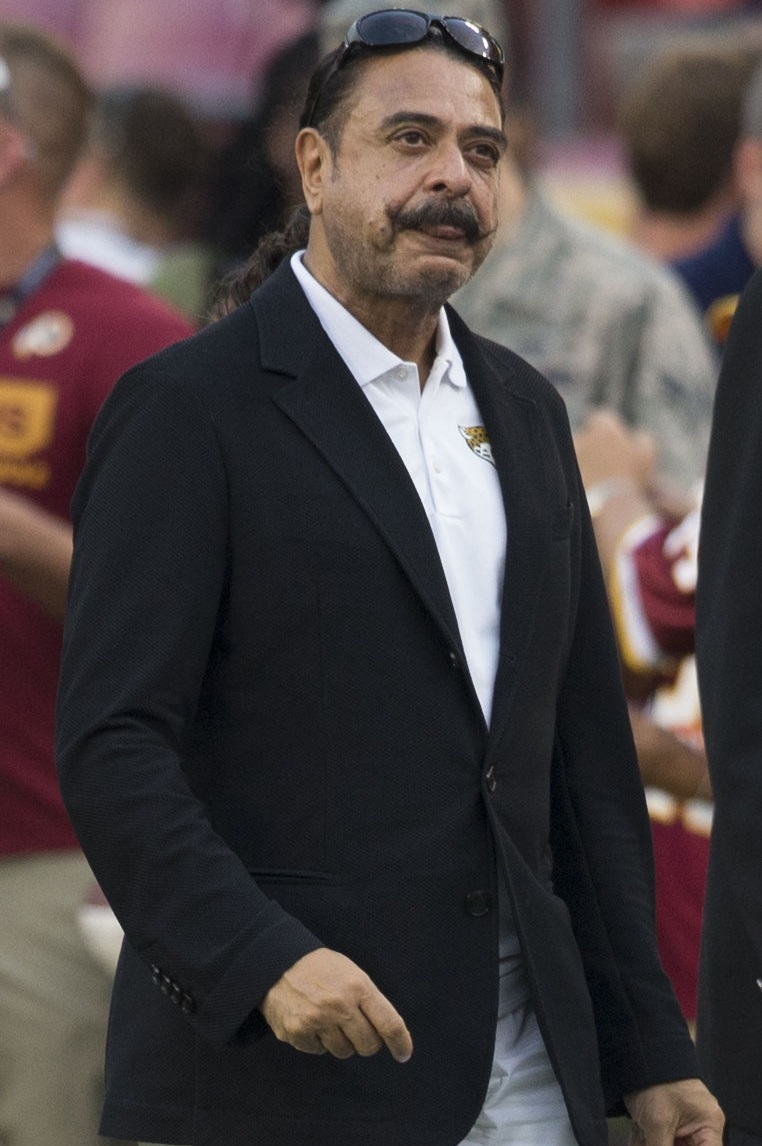
ชาฮีด ข่าน

| name = ชาฮีด ข่าน
| image = Shahid Khan 2015.jpg
| caption = ข่านใน ค.ศ. 2015
| birth_name = ชาฮีด ราฟิก ข่าน
| birth_place = ลาฮอร์ รัฐปัญจาบ ประเทศปากีสถานในเครือจักรภพ
| nationality = อเมริกัน
| alma_mater = University of Illinois at Urbana–Champaign (BS)
| net_worth = 9 พันล้านดอลลาร์สหรัฐ (พฤศจิกายน 2021)
| children = 2 (หนึ่งในนั้นคือTony Khan|โทนี ข่าน)
ชาฮีด ราฟิก ข่าน (lang-ur|; เกิด 18 กรกฎาคม ค.ศ. 1950) "Shahid Khan: From Pakistan to pro-football", "60 Minutes" profile of Khan (aired October 28, 2012) เป็นมหาเศรษฐี นักธุรกิจ และผู้ประกอบการกีฬาชาวปากีสถาน-อเมริกัน เขาเป็นเจ้าของ Flex-N-Gate|เฟล็กซ์-เอ็น-เกต บริษัทรถยนต์อเมริกัน เขายังเป็นเจ้าของJacksonville Jaguars|แจ็กสันวิลล์จากัวส์ในเนชันแนลฟุตบอลลีก (NFL) และสโมสรฟุตบอลฟูลัมในพรีเมียร์ลีก และยังเป็นเจ้าของร่วมของออลอีลิตเรสต์ลิง (AEW) ร่วมกับTony Khan|โทนี ข่าน ลูกชายของเขา
ข่านได้ปรากฏตัวบนปกหน้าของนิตยสาร "ฟอบส์" ใน ค.ศ. 2012 ในฐานะที่เขาเป็นตัวแทนของAmerican Dream|อเมริกันดรีมSolomon, Brian (5 September 2012) Shahid Khan: The New Face Of The NFL And The American Dream Forbes ณ เดือนพฤศจิกายน ค.ศ. 2021 ข่านมีทรัพย์สินส่วนบุคคลอยู่ที่ 9 พันล้านดอลลาร์ ใน ค.ศ. 2021 เขาอยู่อันดับที่ 94 ของชาวอเมริกันที่ร่ำรวยที่สุดจากการจัดอันดับของฟอบส์ 400 และอยู่อันดับที่ 291 ของบุคคลที่ร่ำรวยที่สุดในโลก ข่านเป็นเจ้าของกิจการรถยนต์ที่ร่ำรวยเป็นอันดับที่ 2 รองจาก Georg F. W. Schaeffler ซึ่งมีทรัพย์สิน 12 พันล้านดอลลาร์ ข่านยังเป็นชาวปากีสถานที่ร่ำรวยที่สุด
== ชีวิตช่วงต้นและการศึกษา ==
ข่านเกิดที่ลาฮอร์ในปากีสถาน โดยเขาเกิดในครอบครัวชนชั้นกลางที่ประกอบอาชีพก่อสร้าง แม่ของเขาเคยเป็นอาจารย์คณิตศาสตร์ พ่อของเขา ราฟิก ข่าน เคยเปิดร้านขายของชำและอุปกรณ์วาดภาพ ชาฮีด ข่าน ยังมีน้องชายชื่อว่า Tariq Rafiq Khan ซึ่งเสียชีวิตเมื่ออายุได้ 20 ปีต้น ๆ
ข่านย้ายไปสหรัฐใน ค.ศ. 1967 ด้วยวัย 16 ปี เพื่อศึกษาต่อที่University of Illinois at Urbana–Champaign|มหาวิทยาลัยอิลลินอยแอทเออร์บานา–แชมเปญJames P. Womack and Daniel T. Jones, "Lean Thinking: Banish Waste and Create Wealth in Your Corporation", Free Press (publisher)|Free Press, 2nd ed., 2003, .Sandomir, Richard (December 1, 2011). "Jaguars Buyer Had His Eye on Ownership of a Franchise". "The New York Times". ในคืนแรกที่สหรัฐ เขาได้เข้าพักที่ห้องพักราคา 2 ดอลลาร์ที่มหาวิทยาลัยYMCA|วายเอ็มซีเอ และงานแรกของเขาคือการล้างจานด้วยค่าจ้างชั่วโมงละ 1.20 ดอลลาร์ ต่อมาเขาได้เข้าร่วมสมาคม Beta Theta Pi ที่โรงเรียน เขาสำเร็จการศึกษาวิทยาศาสตร์บัณฑิตสาขาวิศวอุตสาหกรรมจาก UIUC College of Engineering ใน ค.ศ. 1971 ต่อมาเขาได้รับรางวัลศิษย์เก่าดีเด่นสาขาวิทยาศาสตร์เครื่องกลและวิศวกรรมศาสตร์ใน ค.ศ. 1999 Professorship Profiles: Shahid and Ann Carlson Khan , Center on Health, Aging and Disability, UIUC College of Applied Health Sciences (retrieved February 12, 2010). "Who is Shahid Khan?" , "St. Louis Post-Dispatch", February 11, 2010.
== อ้างอิง ==
== แหล่งข้อมูลอื่น ==
* Fulham F.C. bio
* Jacksonville Jaguars bio
หมวดหมู่:มหาเศรษฐีชาวอเมริกัน
หมวดหมู่:มุสลิมชาวอเมริกัน
หมวดหมู่:บุคคลจากลาฮอร์
หมวดหมู่:มหาเศรษฐีชาวปากีสถาน
หมวดหมู่:กรรมการและประธานสโมสรฟุตบอลฟูลัม